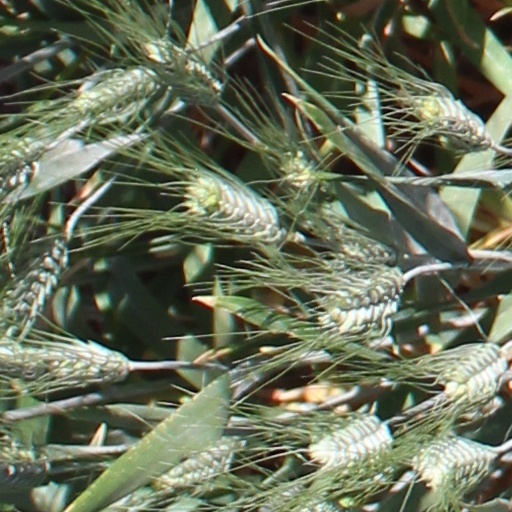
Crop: wheat